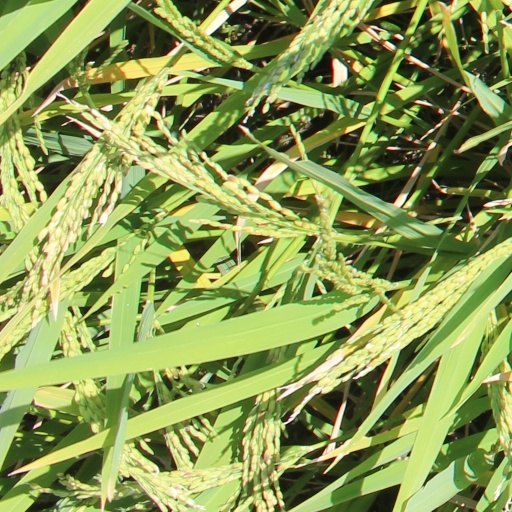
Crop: rice